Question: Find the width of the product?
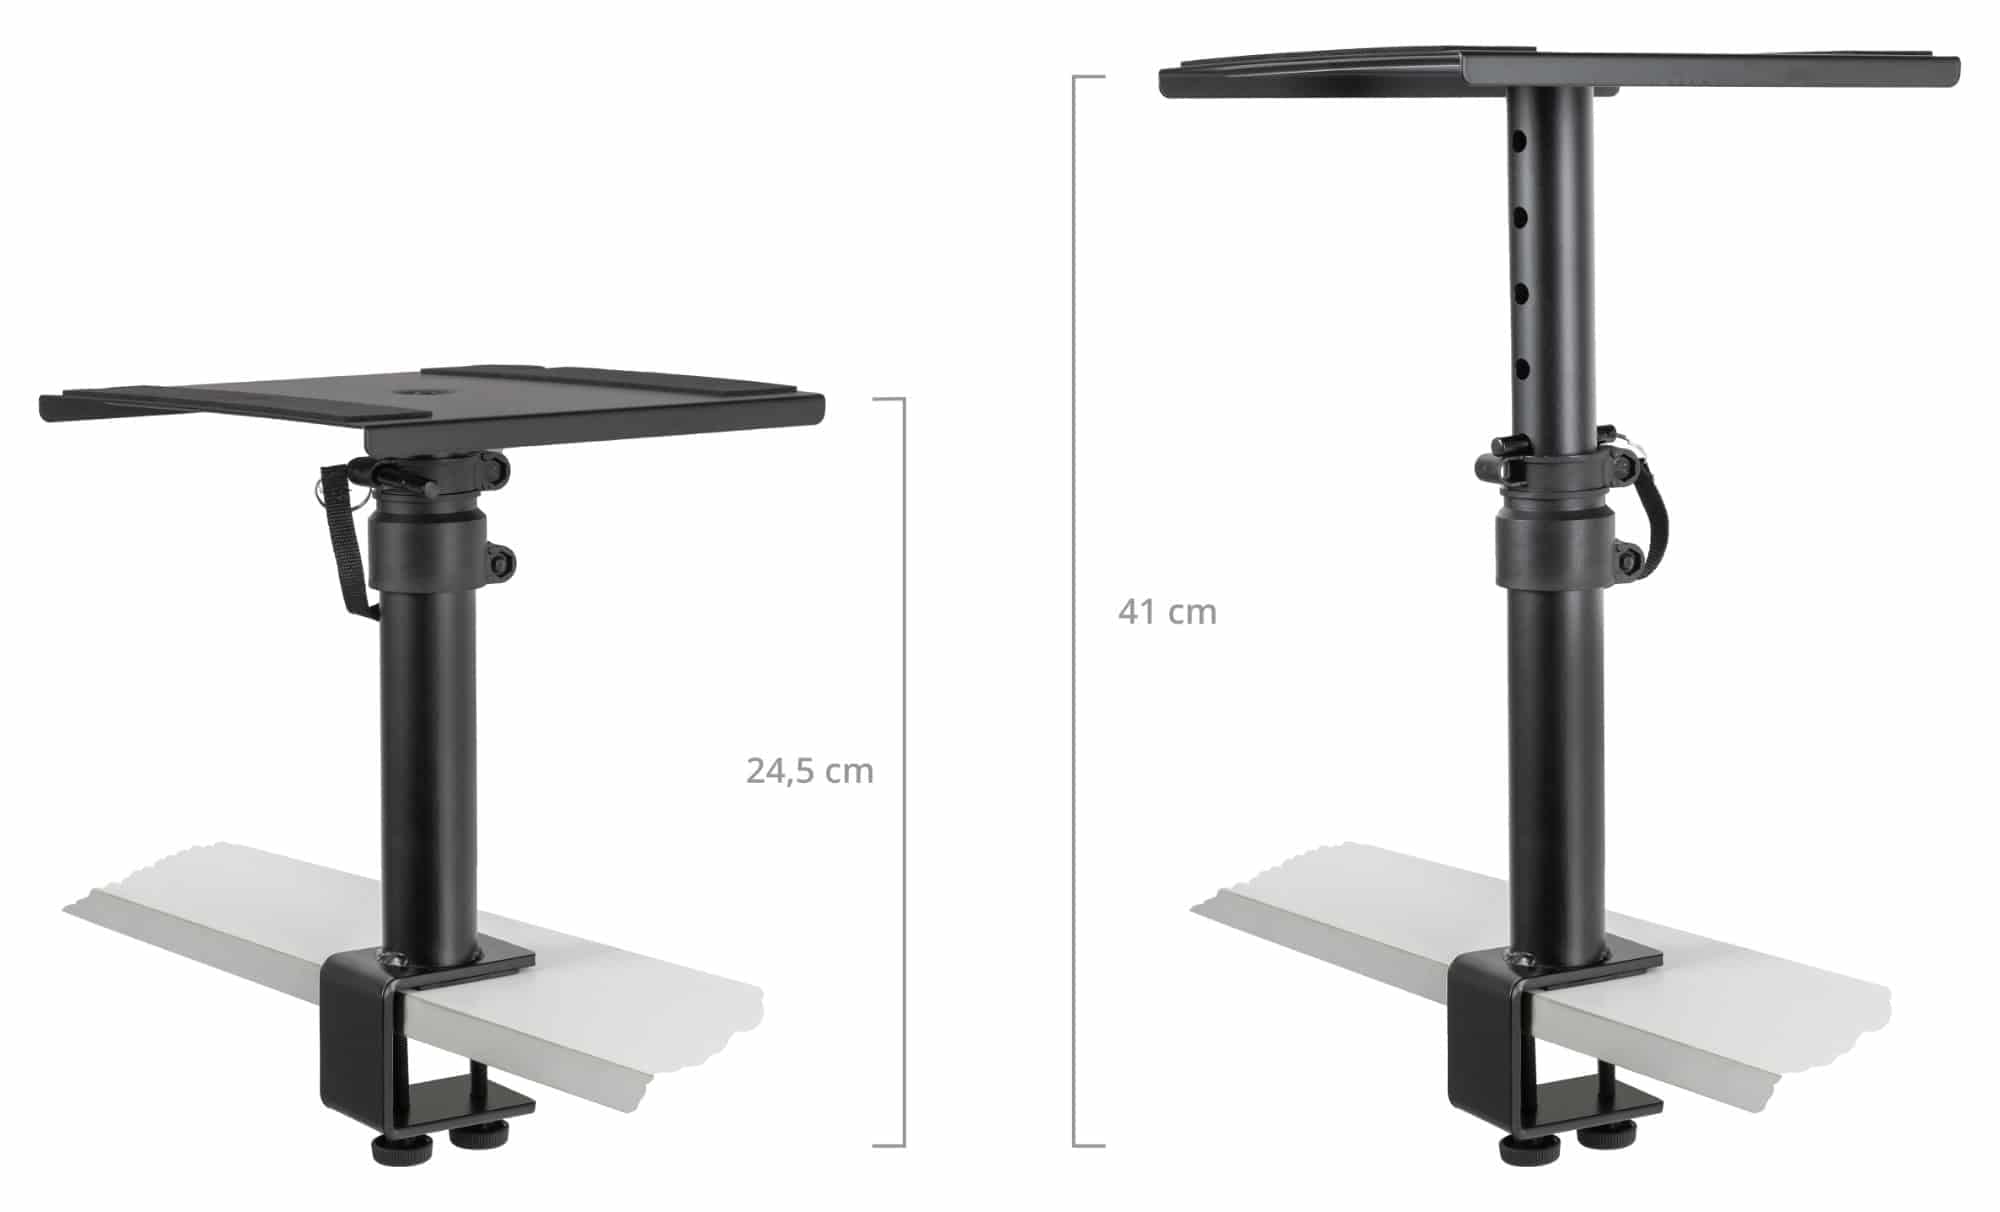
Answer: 24.5 centimetre